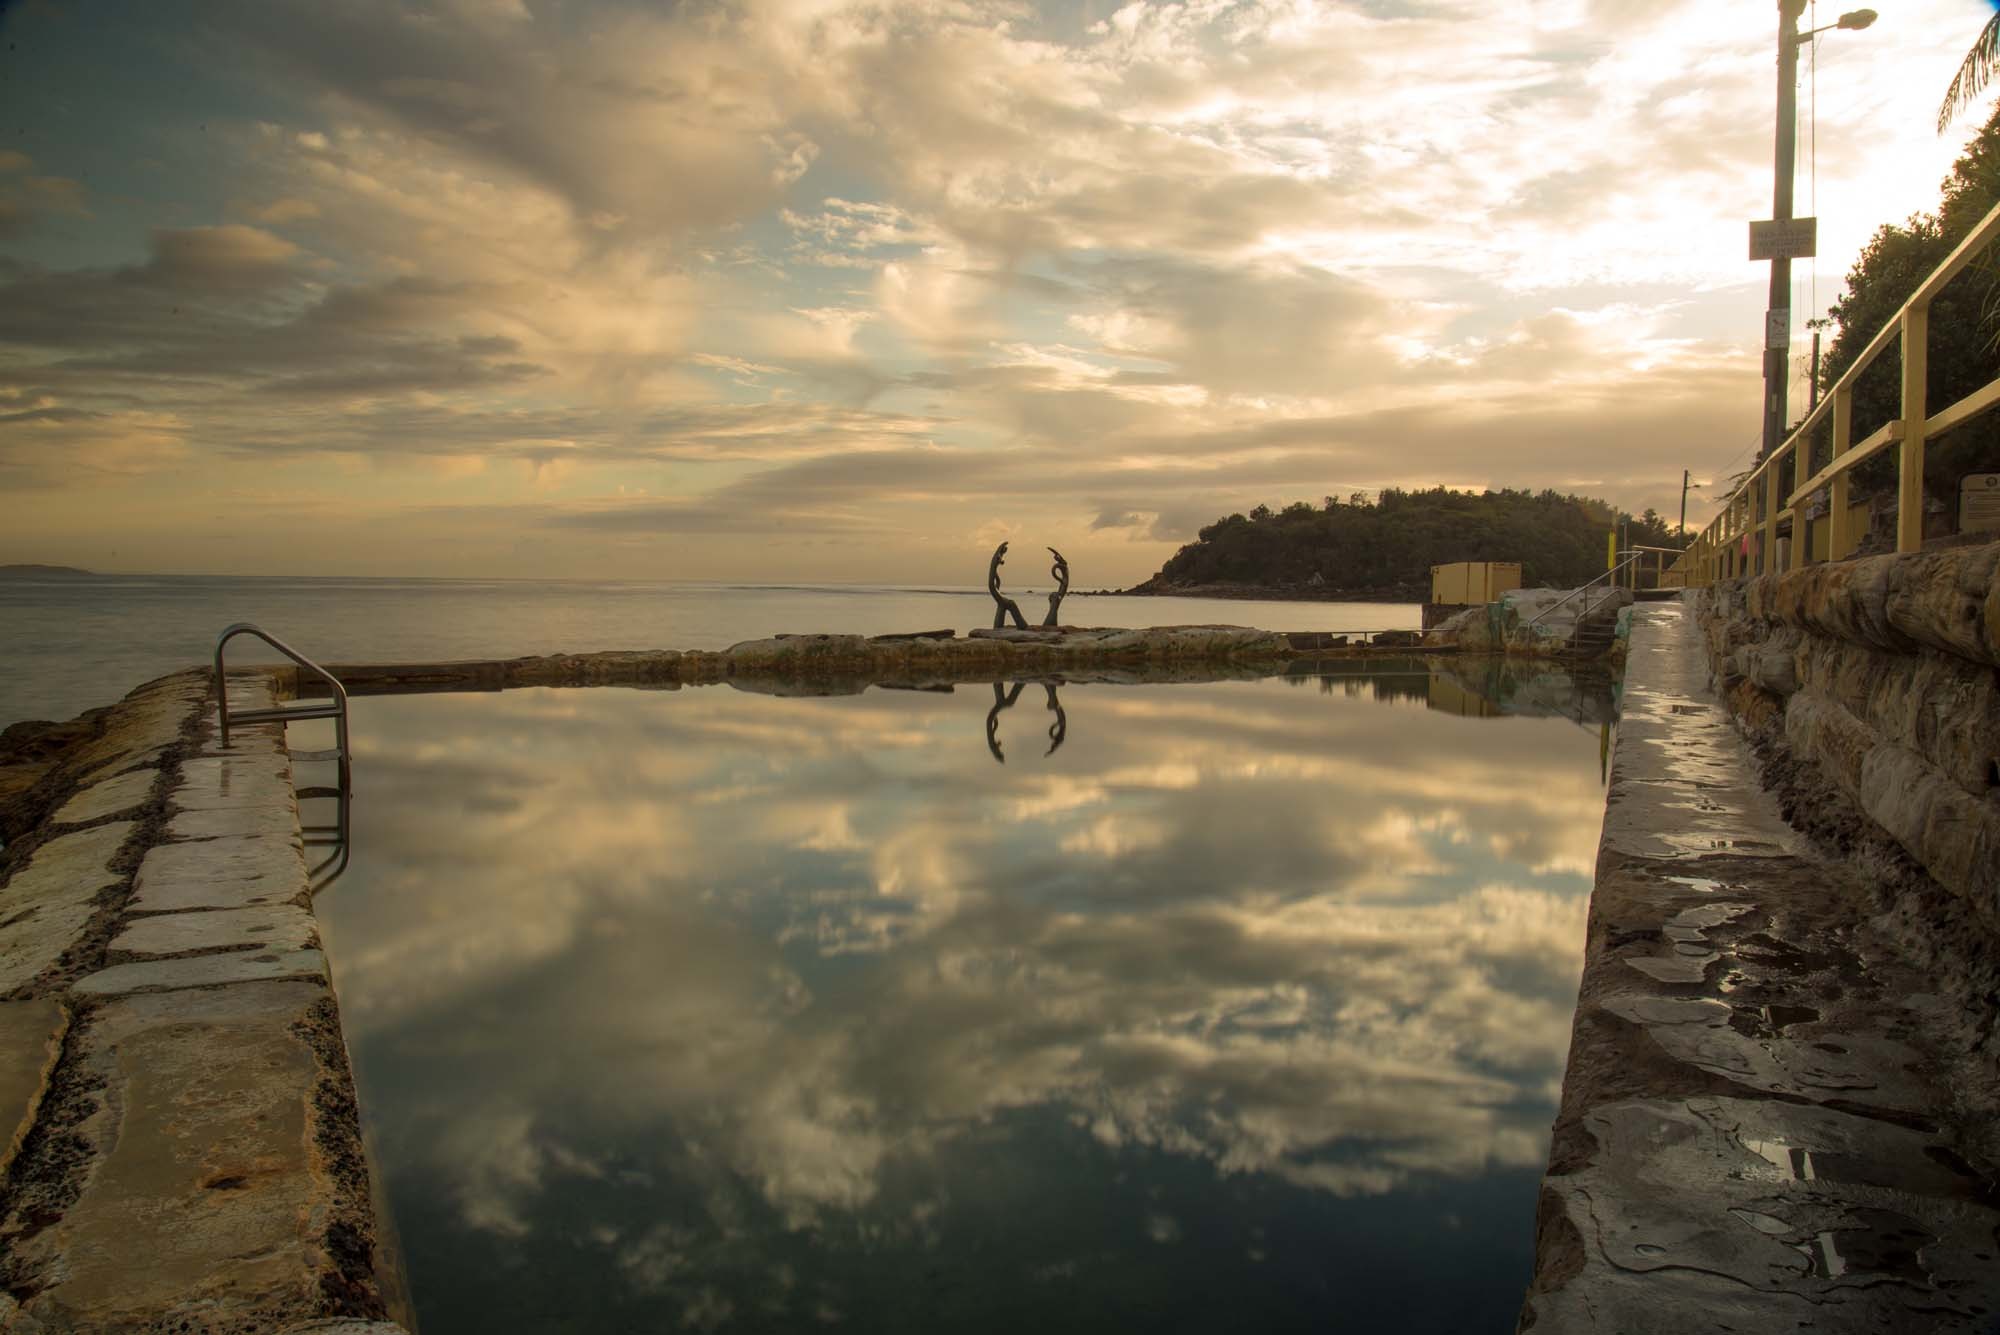
sea, coast, water, cloud, sky, sunrise, sunset, sunlight, morning, dawn, river, pool, dusk, evening, reflection, sydney, waterway, australia, rocks, manly